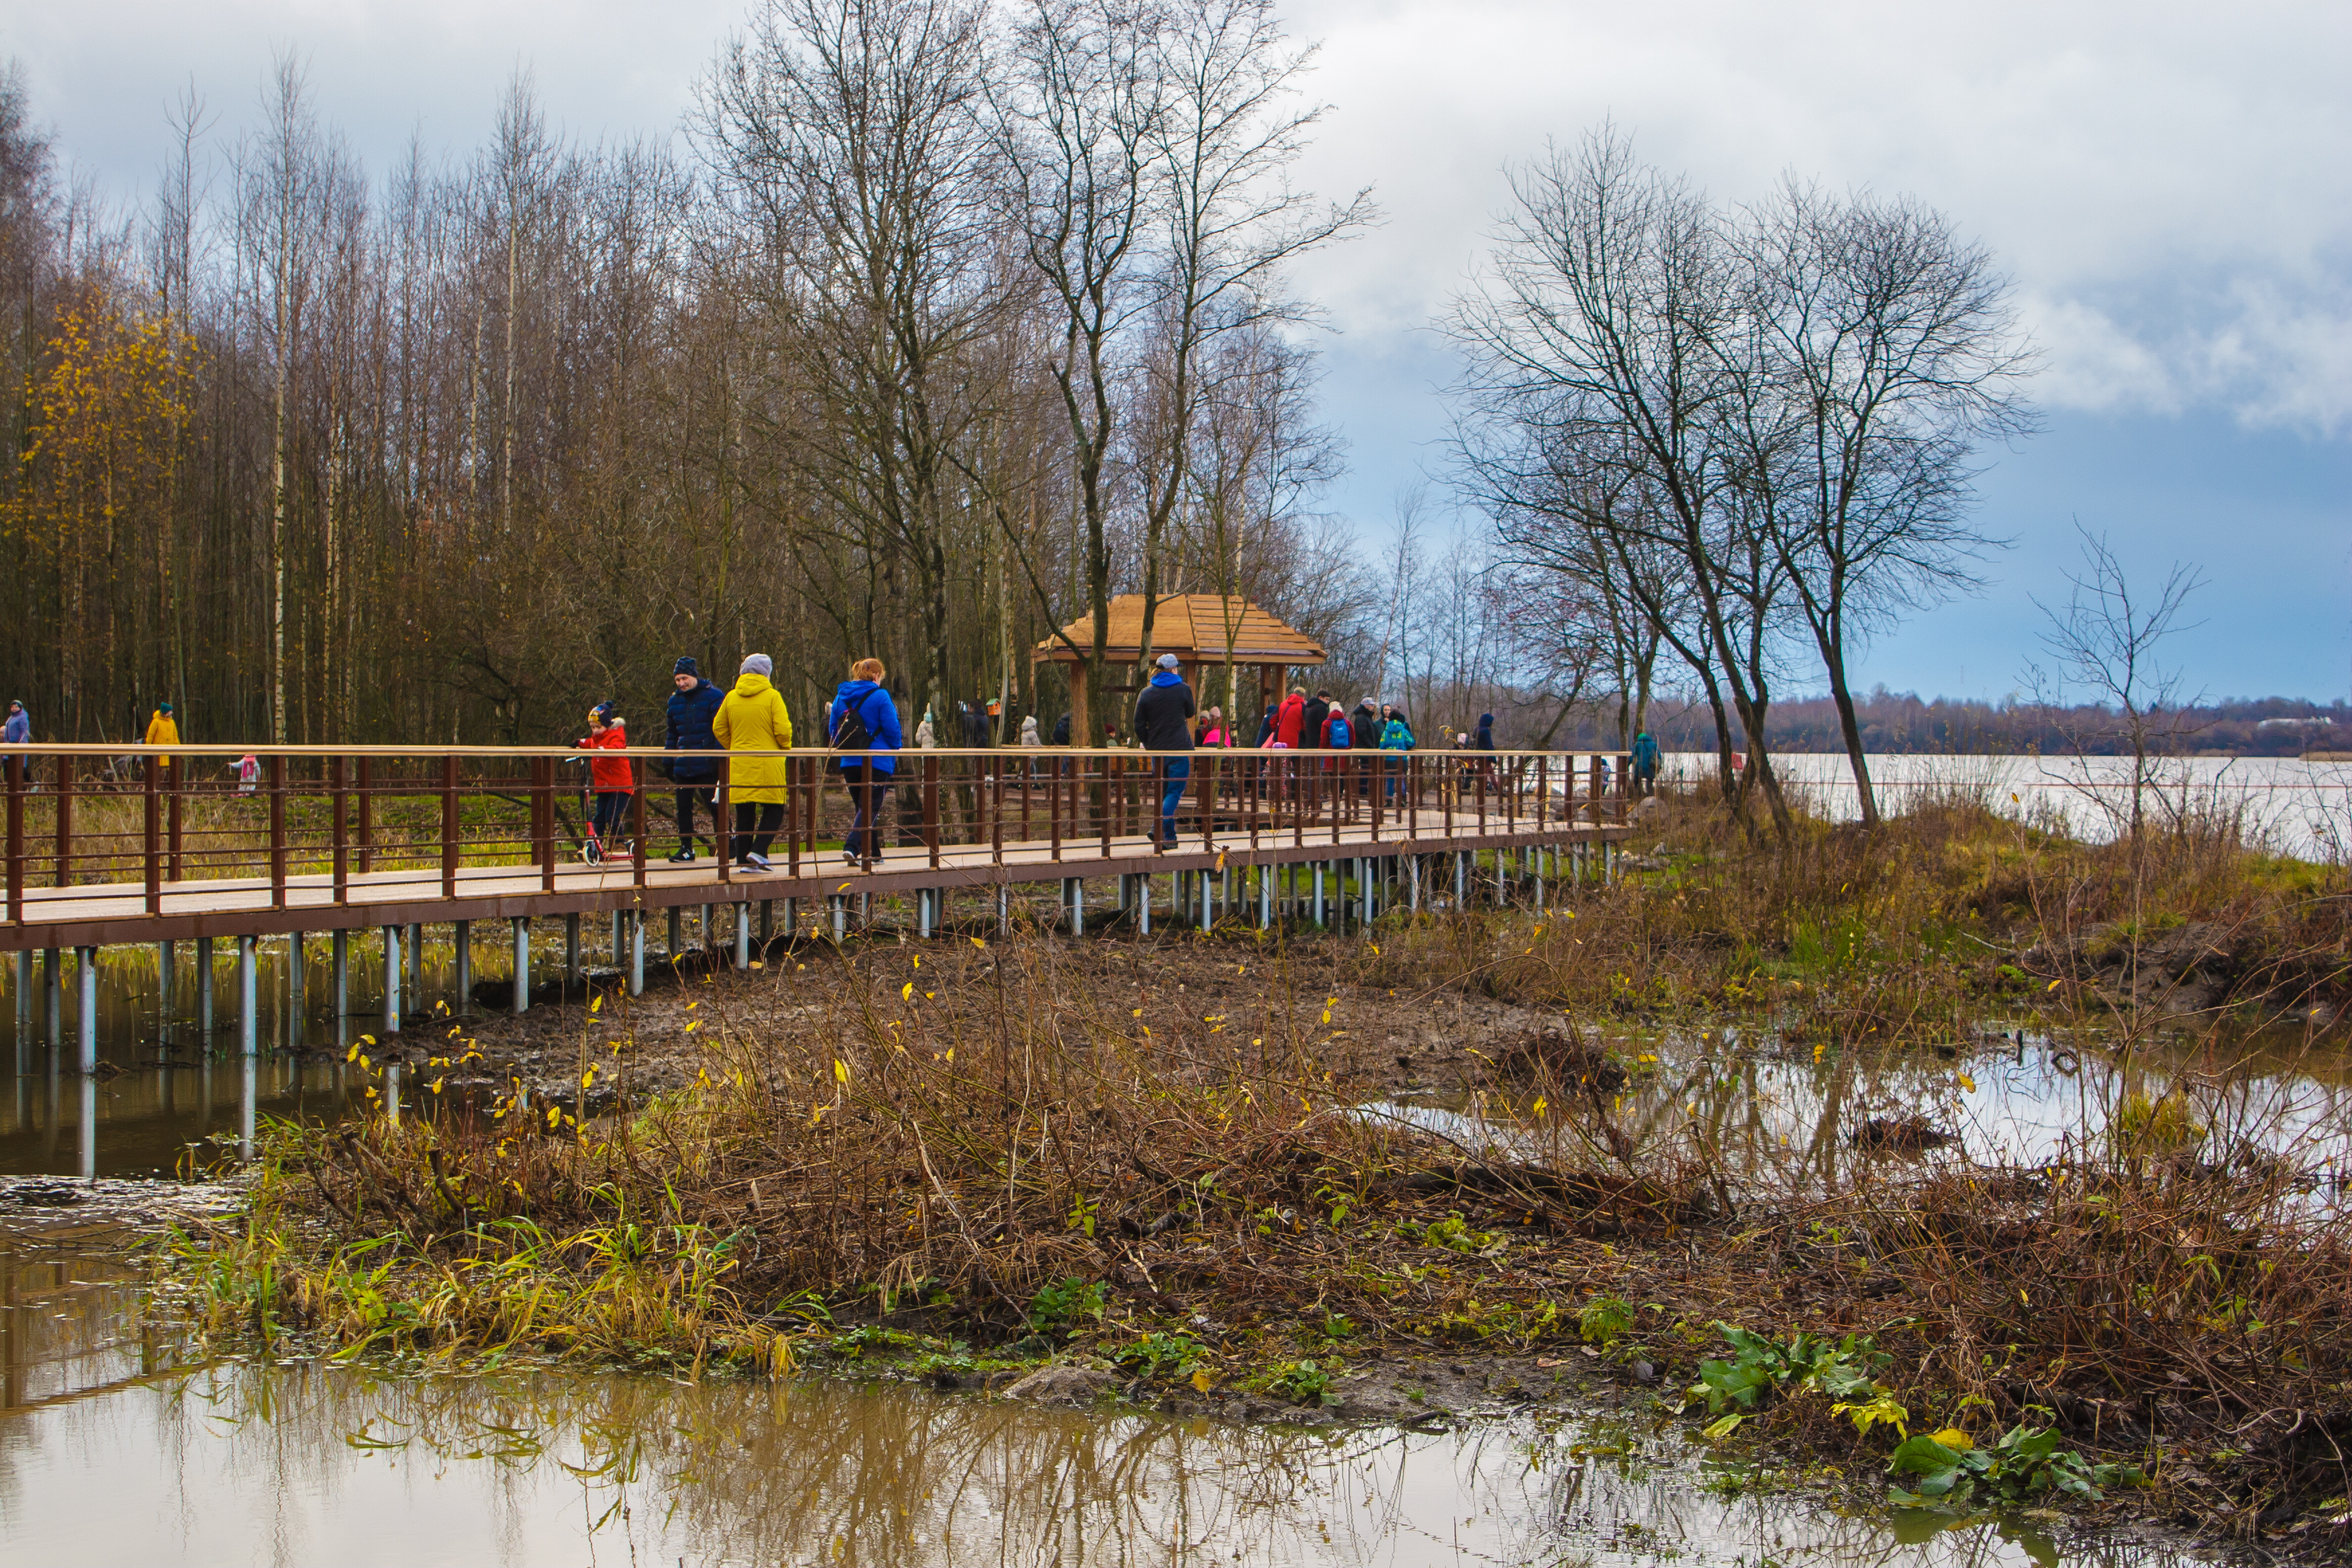
images, water, plant, sky, cloud, natural landscape, tree, grass, bank, landscape, fluvial landforms of streams, woody plant, rural area, lacustrine plain, tidal marsh, wheel, riparian zone, wetland, lake, grassland, street light, winter, wildlife, road, Freshwater marsh, bridge, nature reserve, leisure, reflection, nonbuilding structure, marsh, fen, bog, recreation, reservoir, canal, freezing, floodplain, pond, prairie, channel, bayou, swamp, salt marsh, walkway, city, autumn, forest